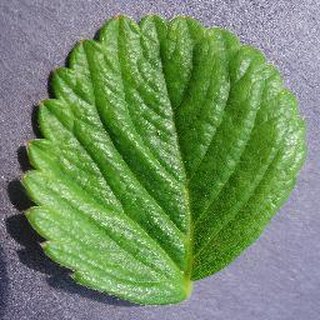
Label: healthy_strawberry